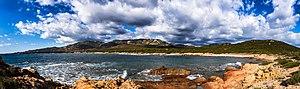
Panorama de la plage du mucchju biancu
Monacia-d'Aullène est une commune française située dans la circonscription départementale de la Corse-du-Sud et le territoire de la collectivité de Corse. Elle appartient à l'ancienne piève de Freto.